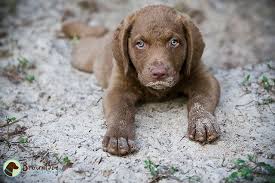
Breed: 215-n000075-Chesapeake_Bay_retriever